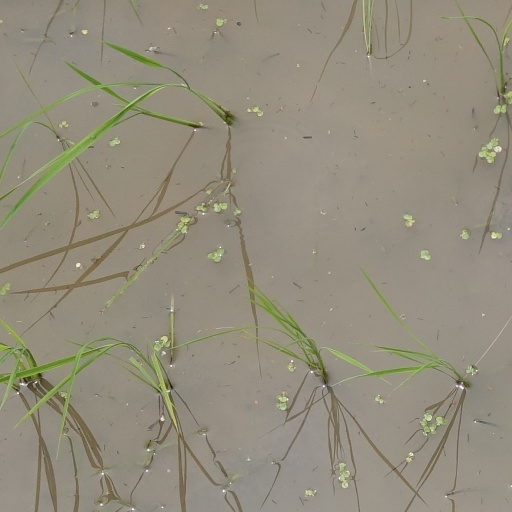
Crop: rice